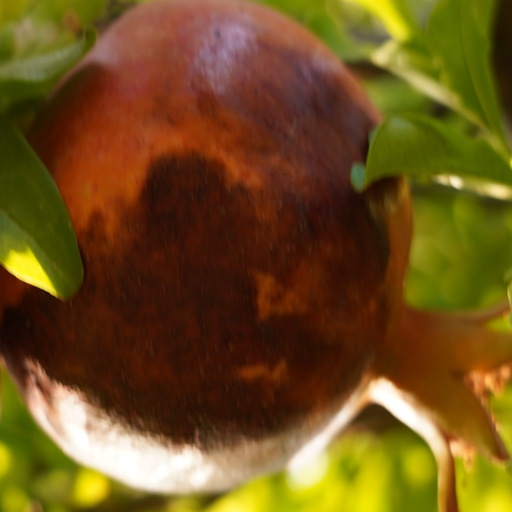
Label: Colletotrichum spp